Requiescant

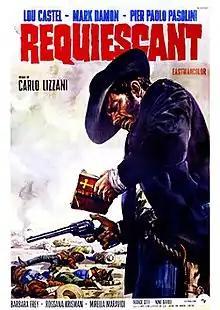
Italian film poster

Requiescant (often translated as "Kill and Pray") is a 1967 Spaghetti Western film directed by Carlo Lizzani and starring Lou Castel, Mark Damon, Barbara Frey and Pier Paolo Pasolini, in one of his few acting roles.